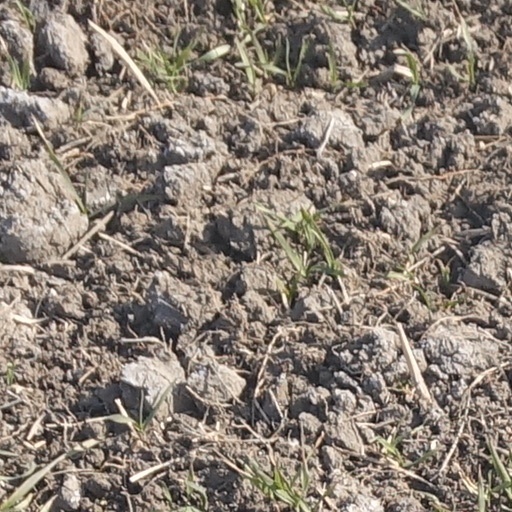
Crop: wheat